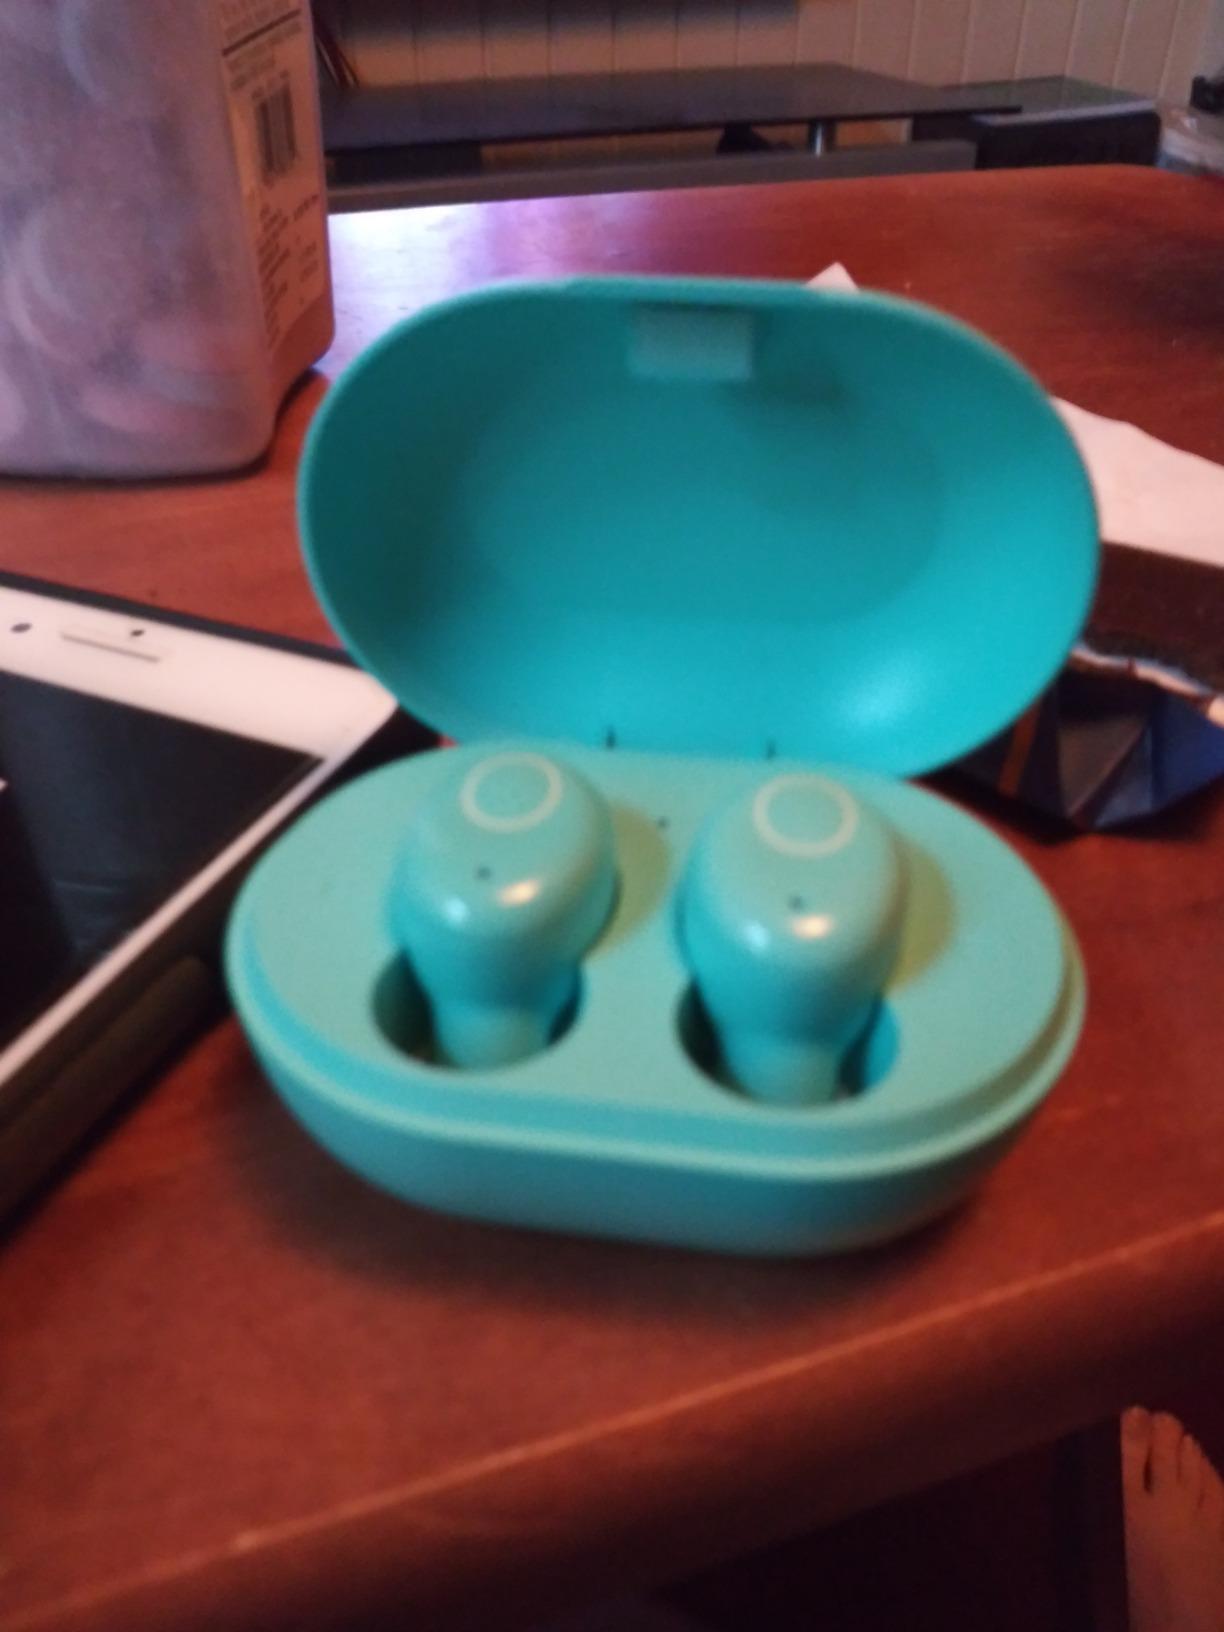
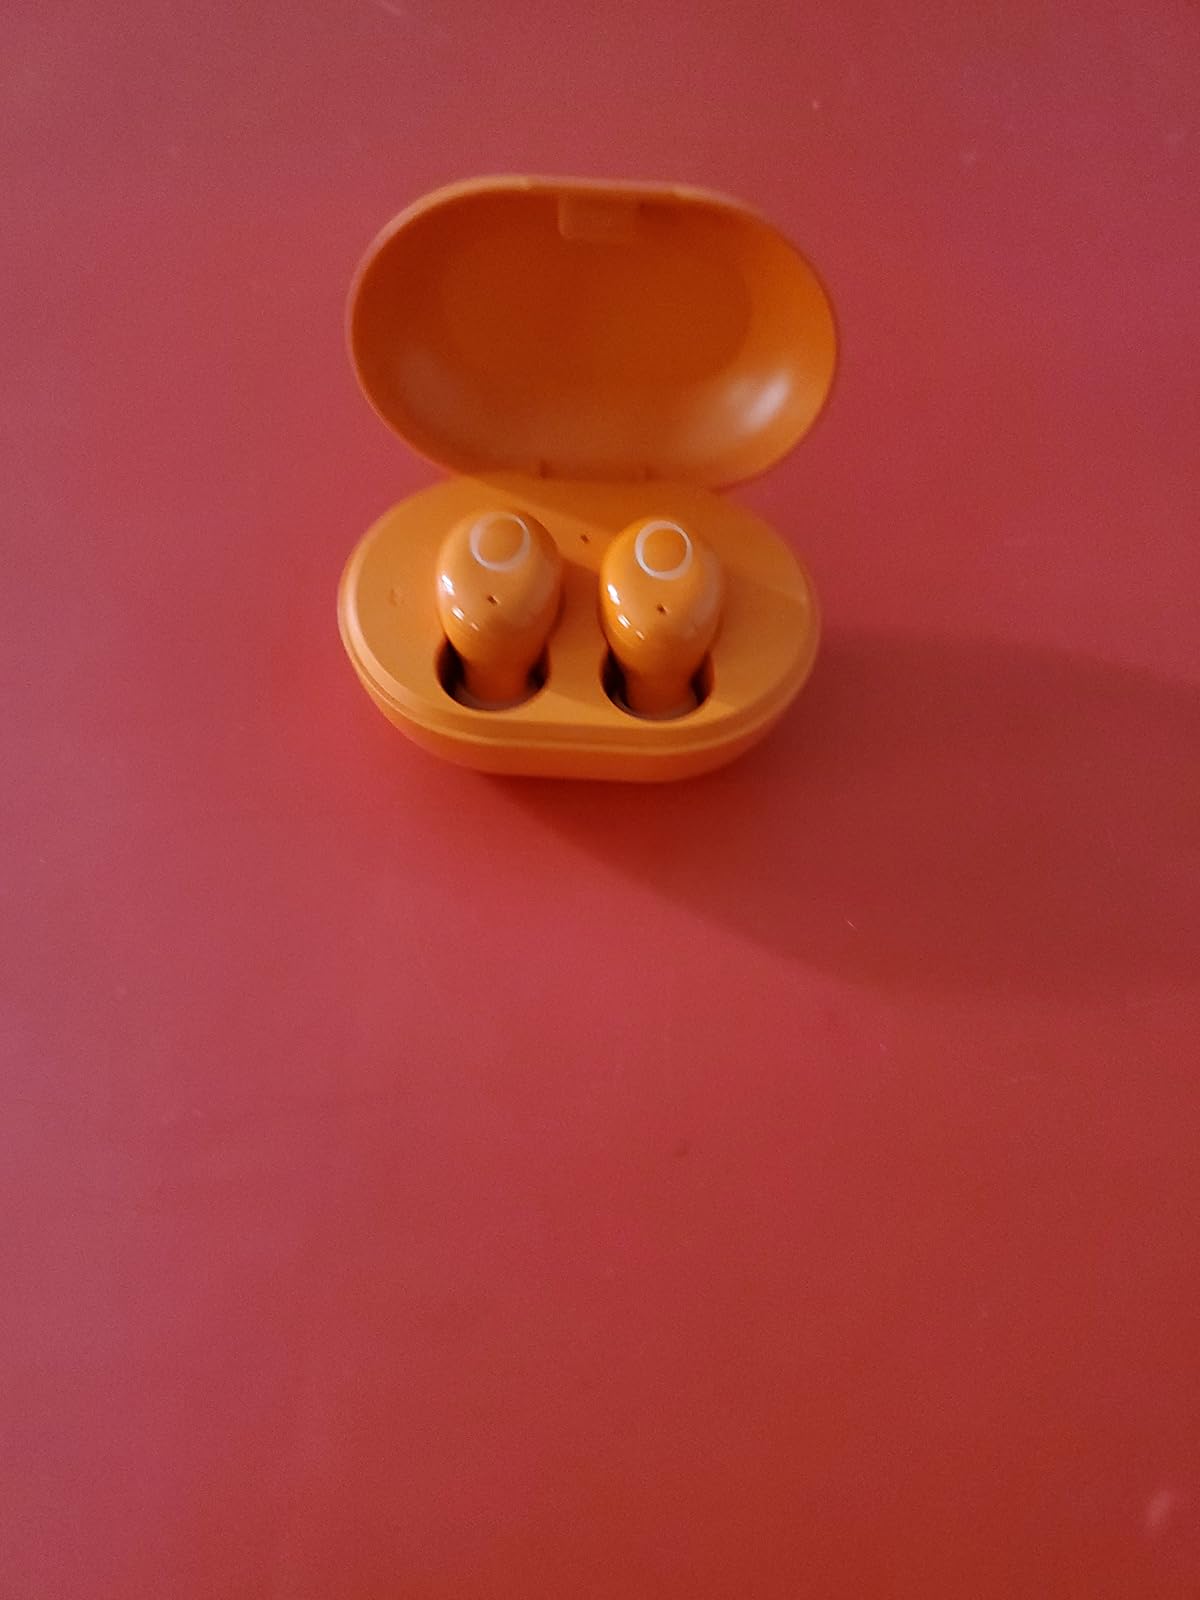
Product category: earbuds
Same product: no